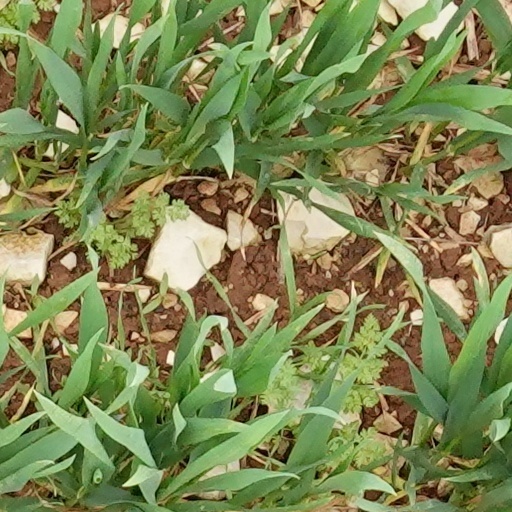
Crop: wheat